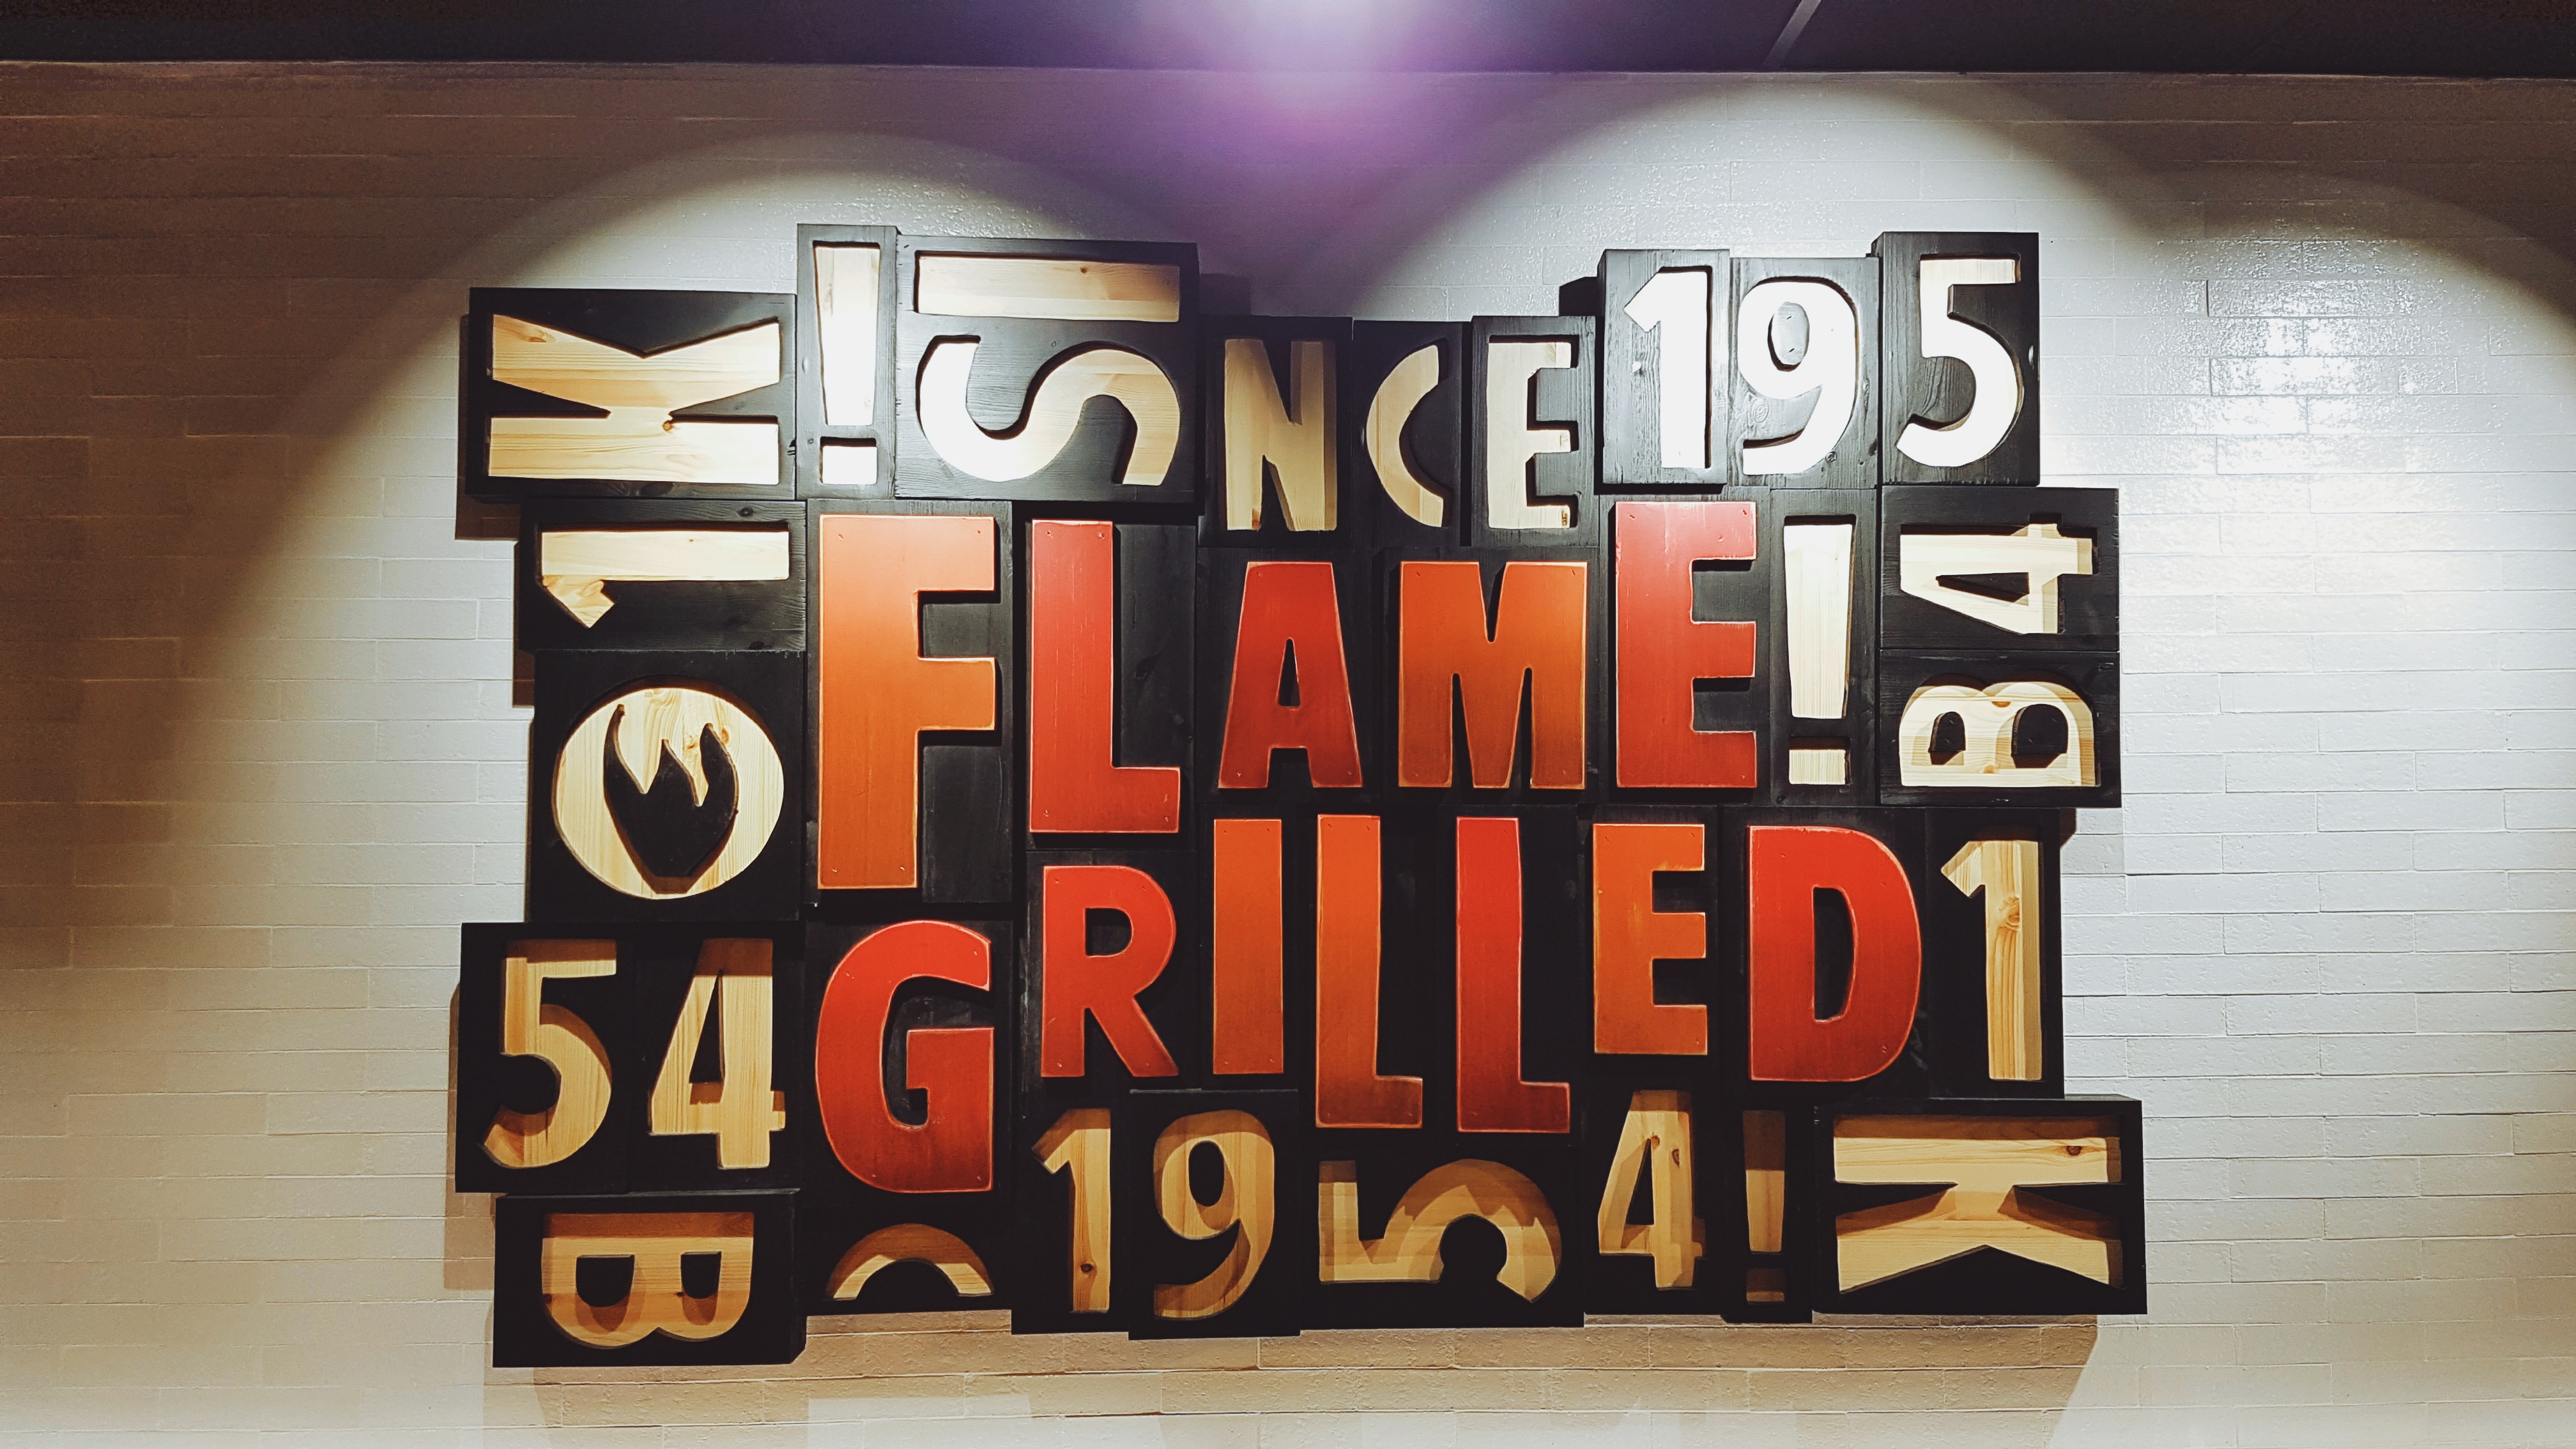
number, advertising, brand, font, art, poster